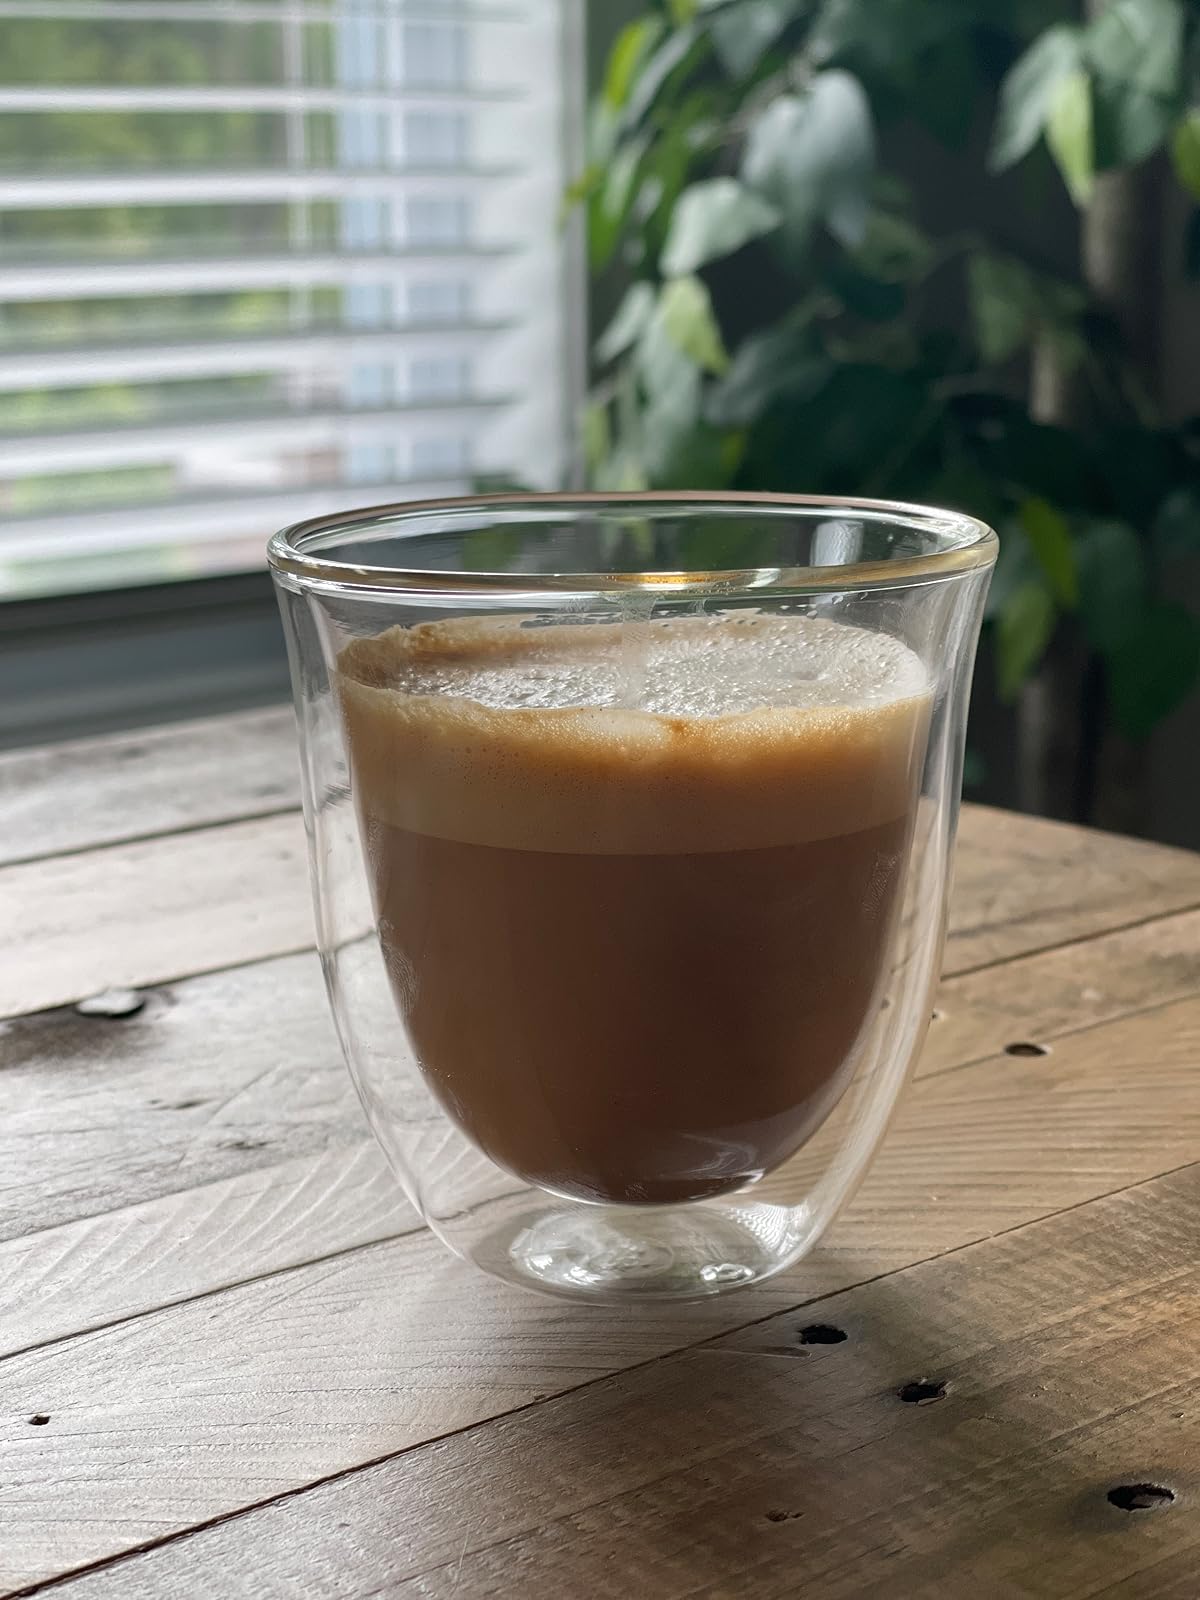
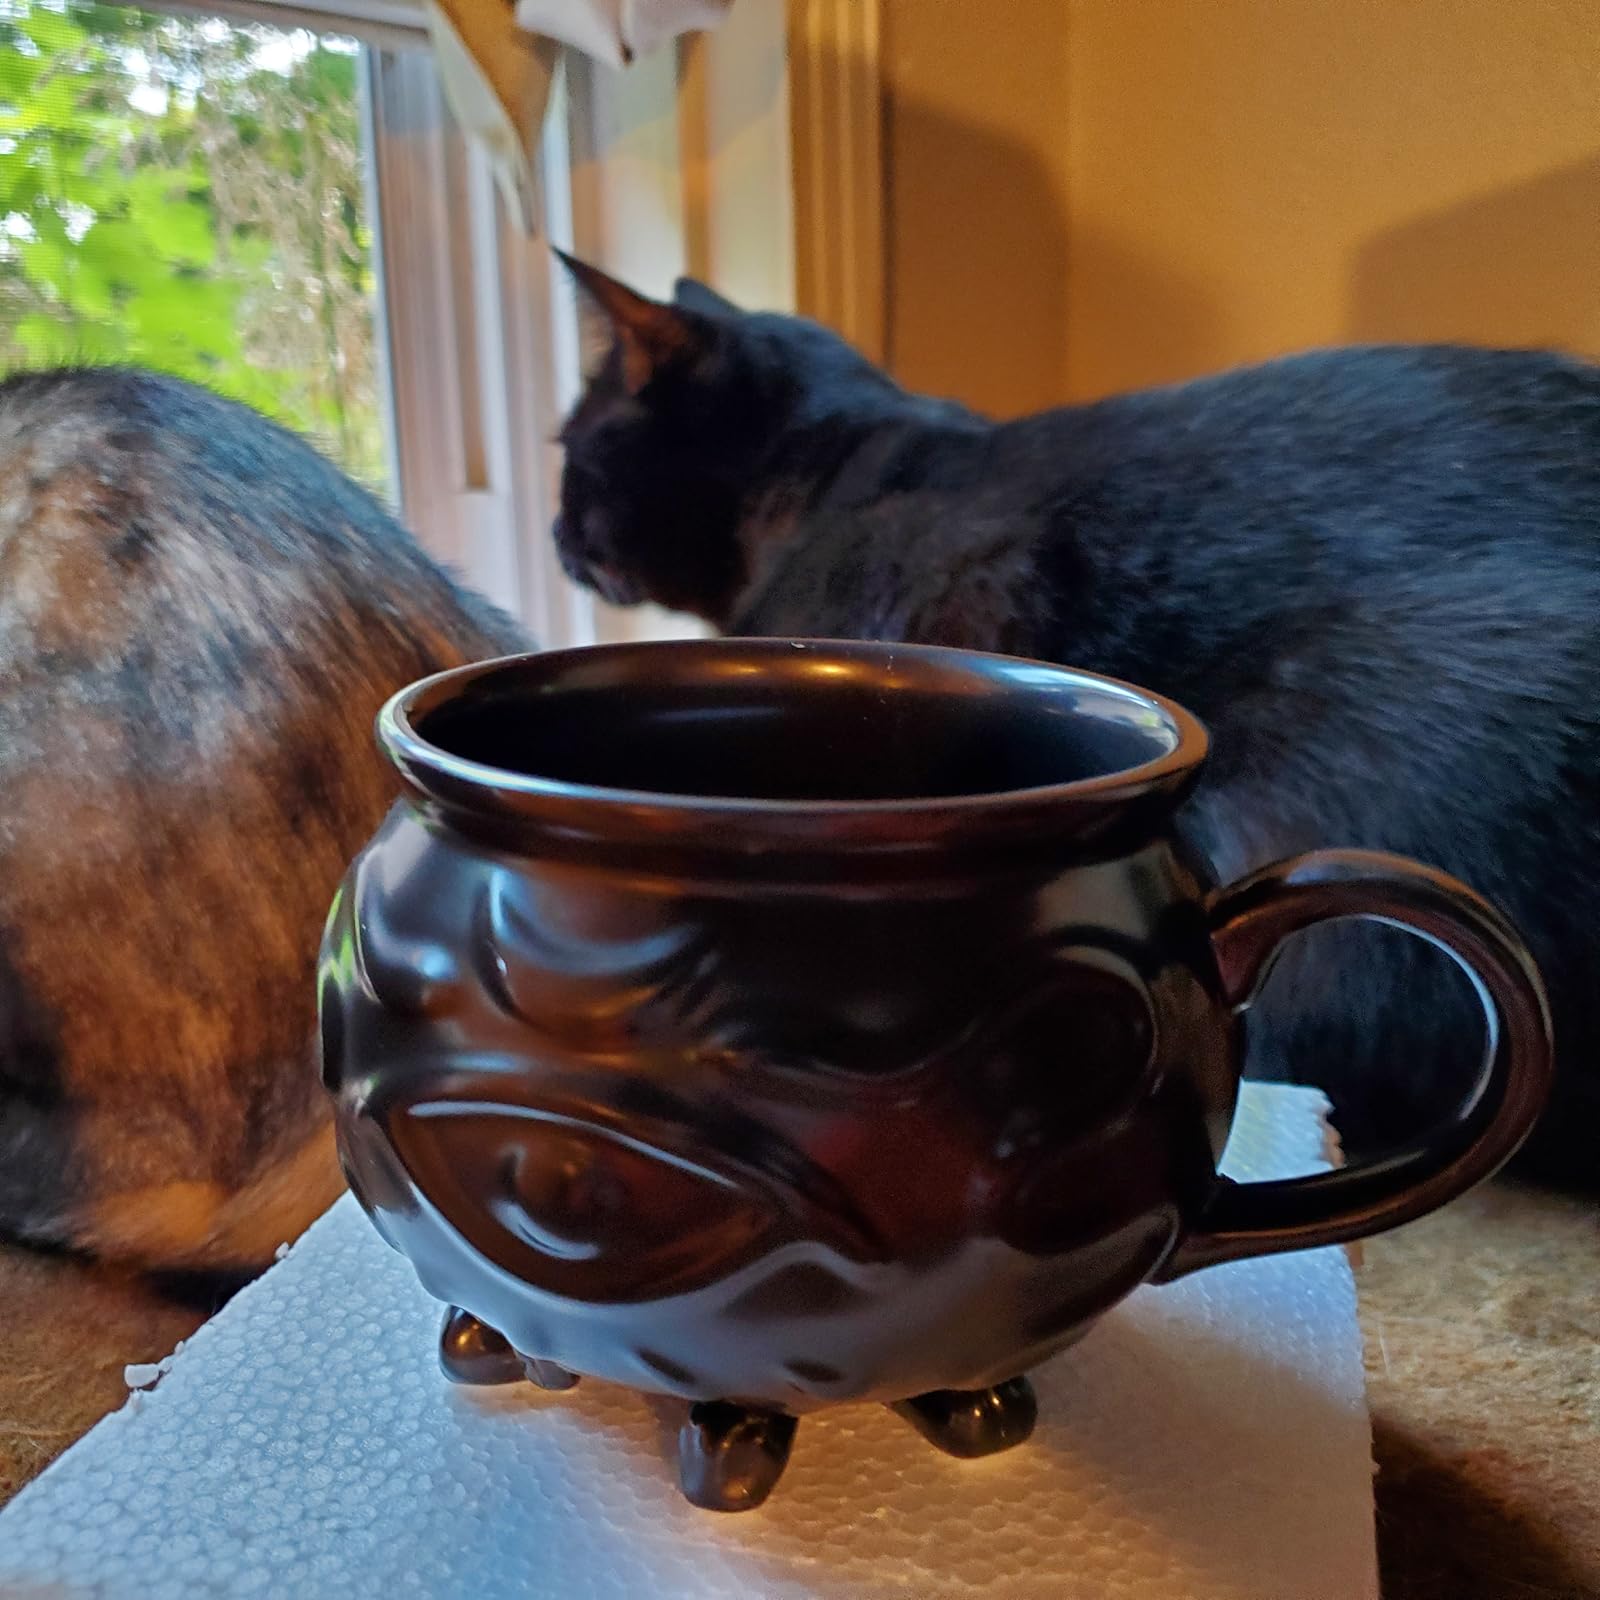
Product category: items_mug
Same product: no